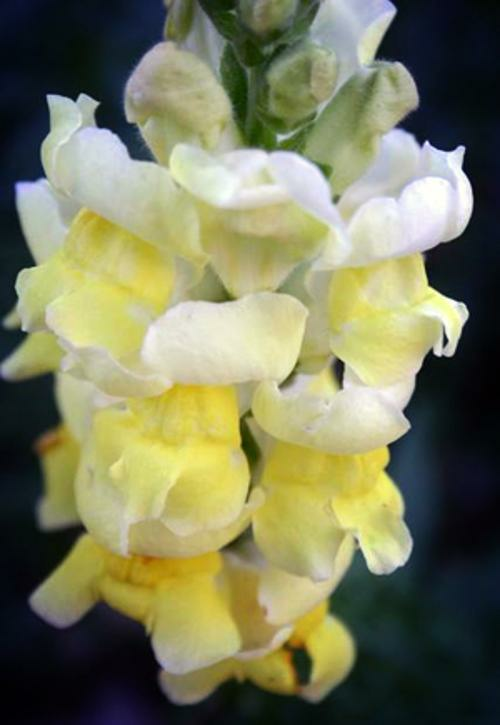
Flower: snapdragon